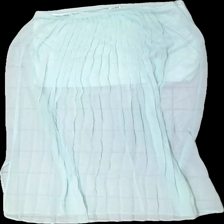
View: front
Type: Skirt
Category: Ladies
Brand: Not in the list
Brand text on label: Vero Moda
Colors: Turquoise
Material: 100% polyester
Pattern: Transparent
Cut: Regular, Long
Size: 40
Season: All
Price range: 50-100
Recommended usage: Reuse